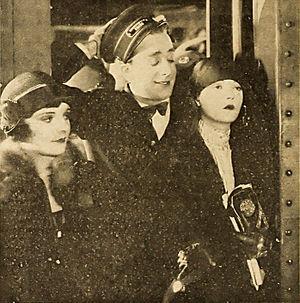
Les Surprises du métro est une comédie dramatique américaine réalisée par Alfred Santell et sortie en 1926.